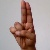
The image shows a hand gesture representing the letter 'U' in Indian Sign Language.